Geosynchronous orbit

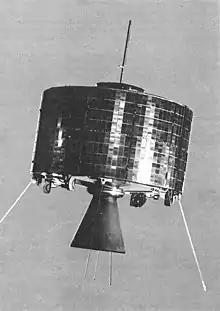

In technical terminology, the geosynchronous orbits are often referred to as geostationary if they are roughly over the equator, but the terms are used somewhat interchangeably. Specifically, geosynchronous Earth orbit (GEO) may be a synonym for "geosynchronous equatorial orbit", or "geostationary Earth orbit".